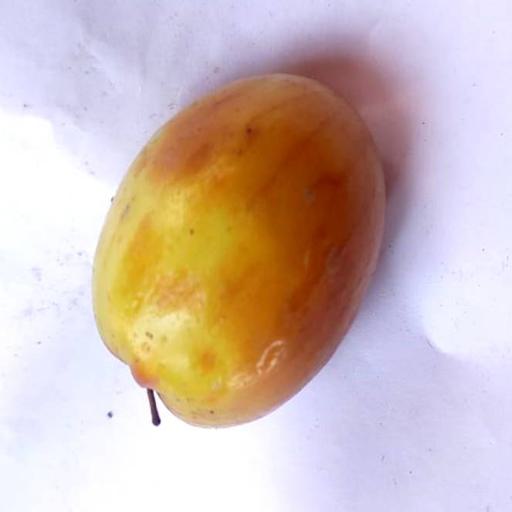
Label: bruised